Lakeside Stadium

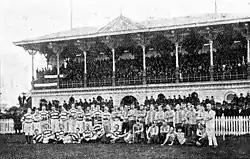
South Melbourne and the touring British Lions in front of the grandstand at the South Melbourne Cricket Ground in 1888. South Melbourne won 7 goals to 3.

With the formation of Albert Park from a low lying swamp, a growing population and the popularity of football in the 1870s, an oval was established at the South Melbourne end of the park by the late 1870s, and both clubs soon adopted it as their home ground.